Kogia pusilla

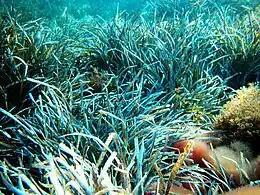
Neptune grass ("Posidonia oceanica")

The Rocca locality in Volterra is representative of a neritic-to-littoral zone along a continental slope. The dwarf and pygmy sperm whales also inhabit the continental slope. The area has yielded the extinct dolphins "Etruridelphis" and "Hemisyntrachelus", "G. etruriae", the baleen whale "Balaena paronai", the sperm whale ("Physeter macrocephalus"), the "Mesoplodon" beaked whales "M. lawleyi" and "M. danconae", and the manatee "Metaxytherium subapenninum". The area has an unusually large and one of the most diverse decapod crustacean assemblages known from the Pliocene; this implies a sandy-muddy and at places hard-rock seafloor with calm, well-oxygenated, nearshore water, which are conducive for decapod life. Further, areas could have been covered with seagrass, similar to the modern-day Mediterranean neptune grass ("Posidonia oceanica"). Some invertebrates, including a possible squid cuttlebone, were preserved. "K. pusilla" likely died out along with several fish and mollusk species in an extinction event in the Mediterranean in the Late Pliocene with the onset of the ice ages.